The Kid with a Bike

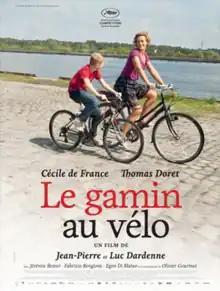
Theatrical release poster

The Kid with a Bike is a 2011 drama film written and directed by Jean-Pierre and Luc Dardenne. Set in Seraing, Belgium, it tells the story of a 12-year-old boy (Thomas Doret) who turns to a woman (Cécile de France) for comfort after his father (Jérémie Renier) has abandoned him.